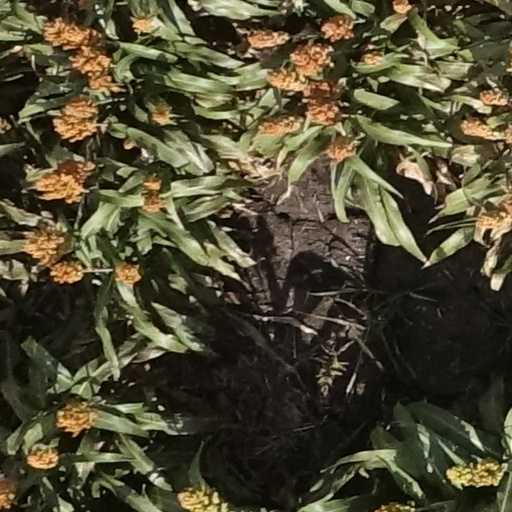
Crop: sorghum